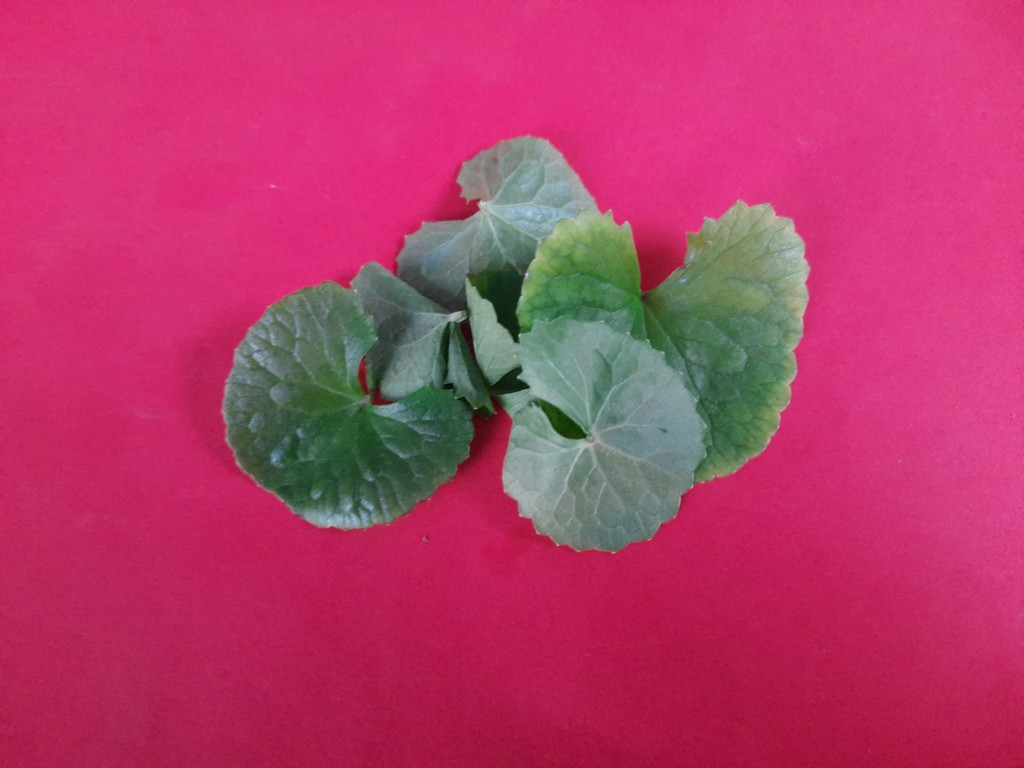
Label: Healthy